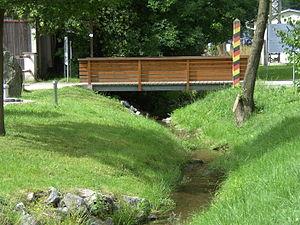
Le Tannbach est un ruisseau d'environ six kilomètres de long qui irrigue la Thuringe et la Bavière, affluent de la Saale donc sous-affluent de l'Elbe.